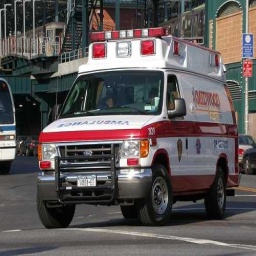
Label: ambulance